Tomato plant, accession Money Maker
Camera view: vertical (180 deg); turntable rotation: 330 degrees
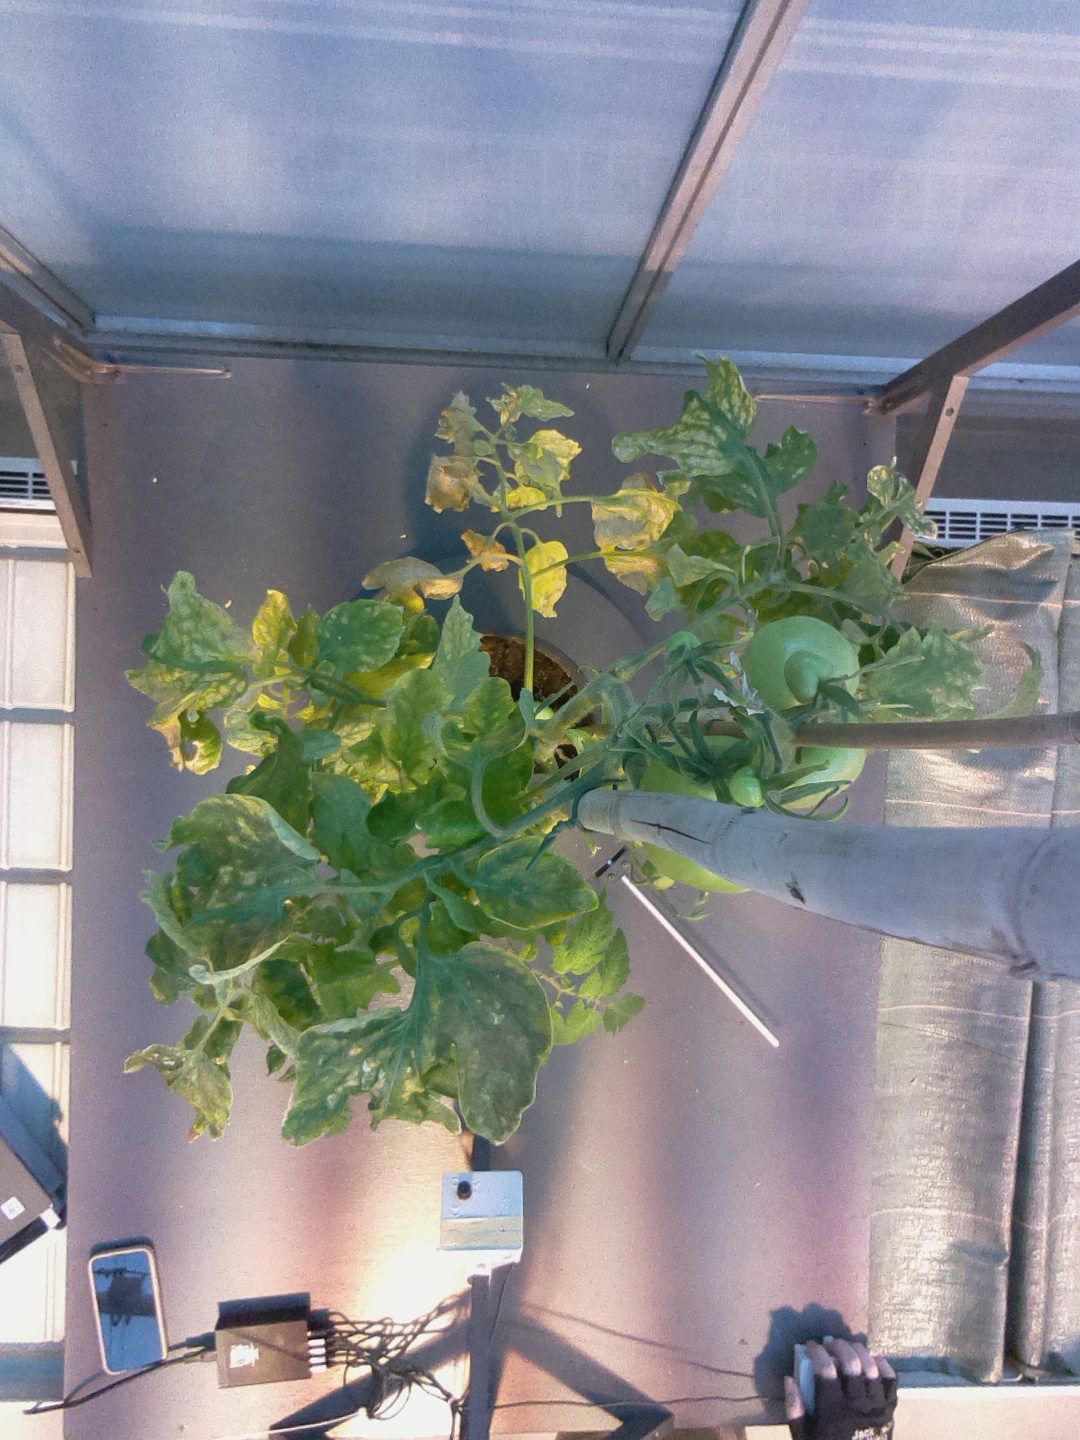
BBCH growth stage 78: 80% -90% of final fruit size